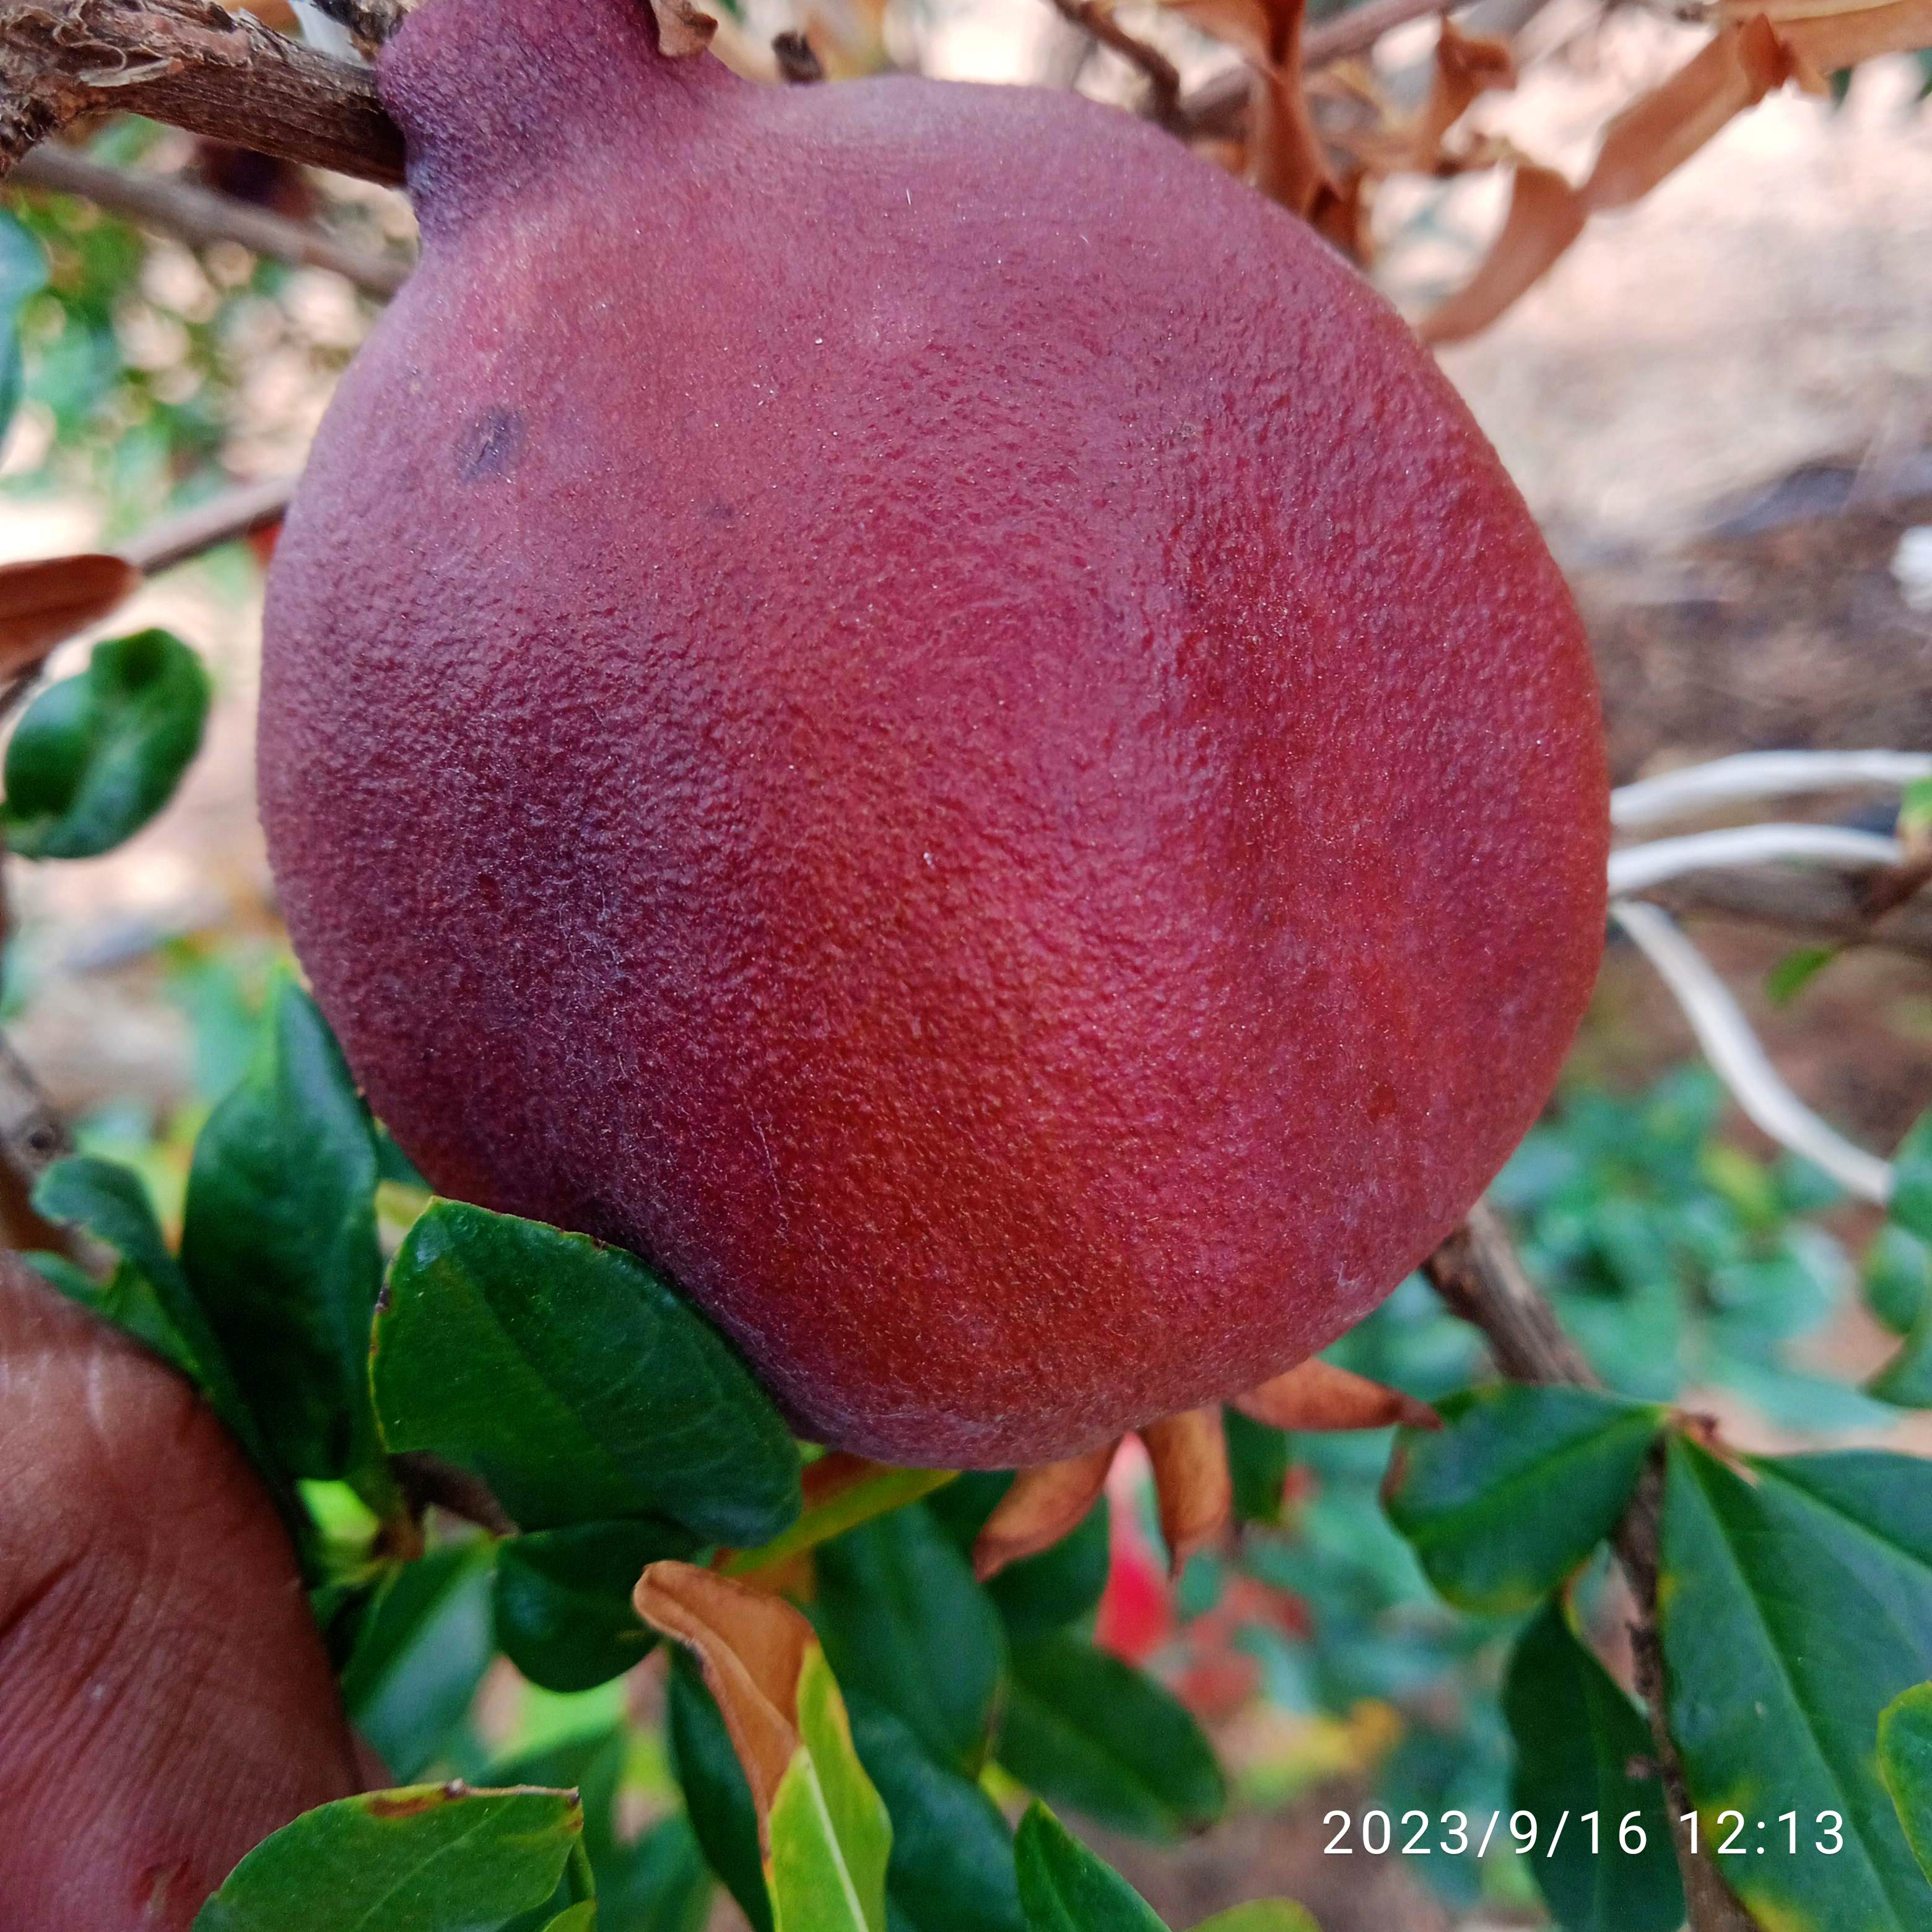
Label: Alternaria